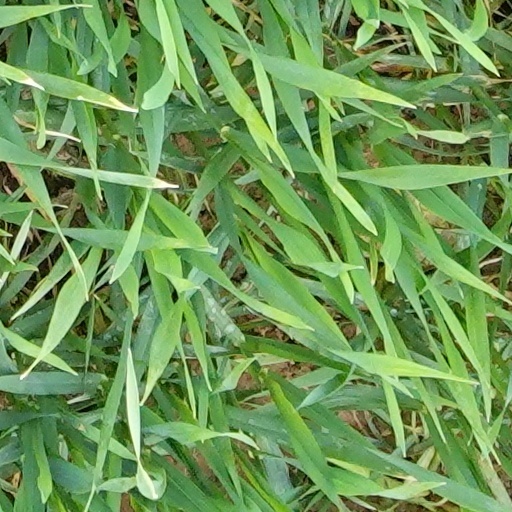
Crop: wheat